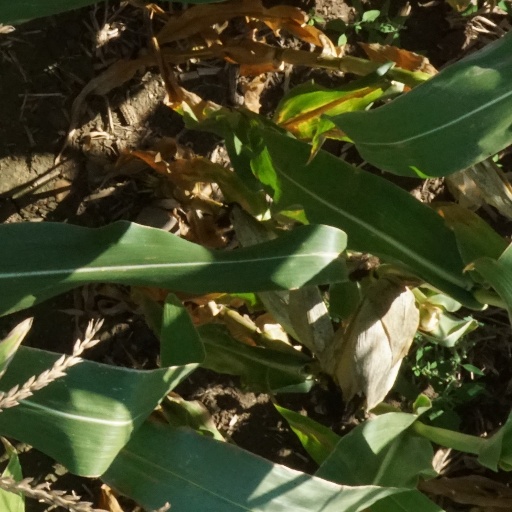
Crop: maize; corn